The Lions of Sicily

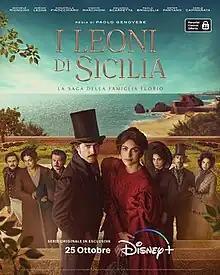
Italian Disney+ poster

The Lions of Sicily is a 2023 Italian historical drama television series based on "The Florios of Sicily" by Stefania Auci. It premiered at the 18th Rome Film Festival on 23 October 2023 and was released on Disney+ on 25 October 2023.